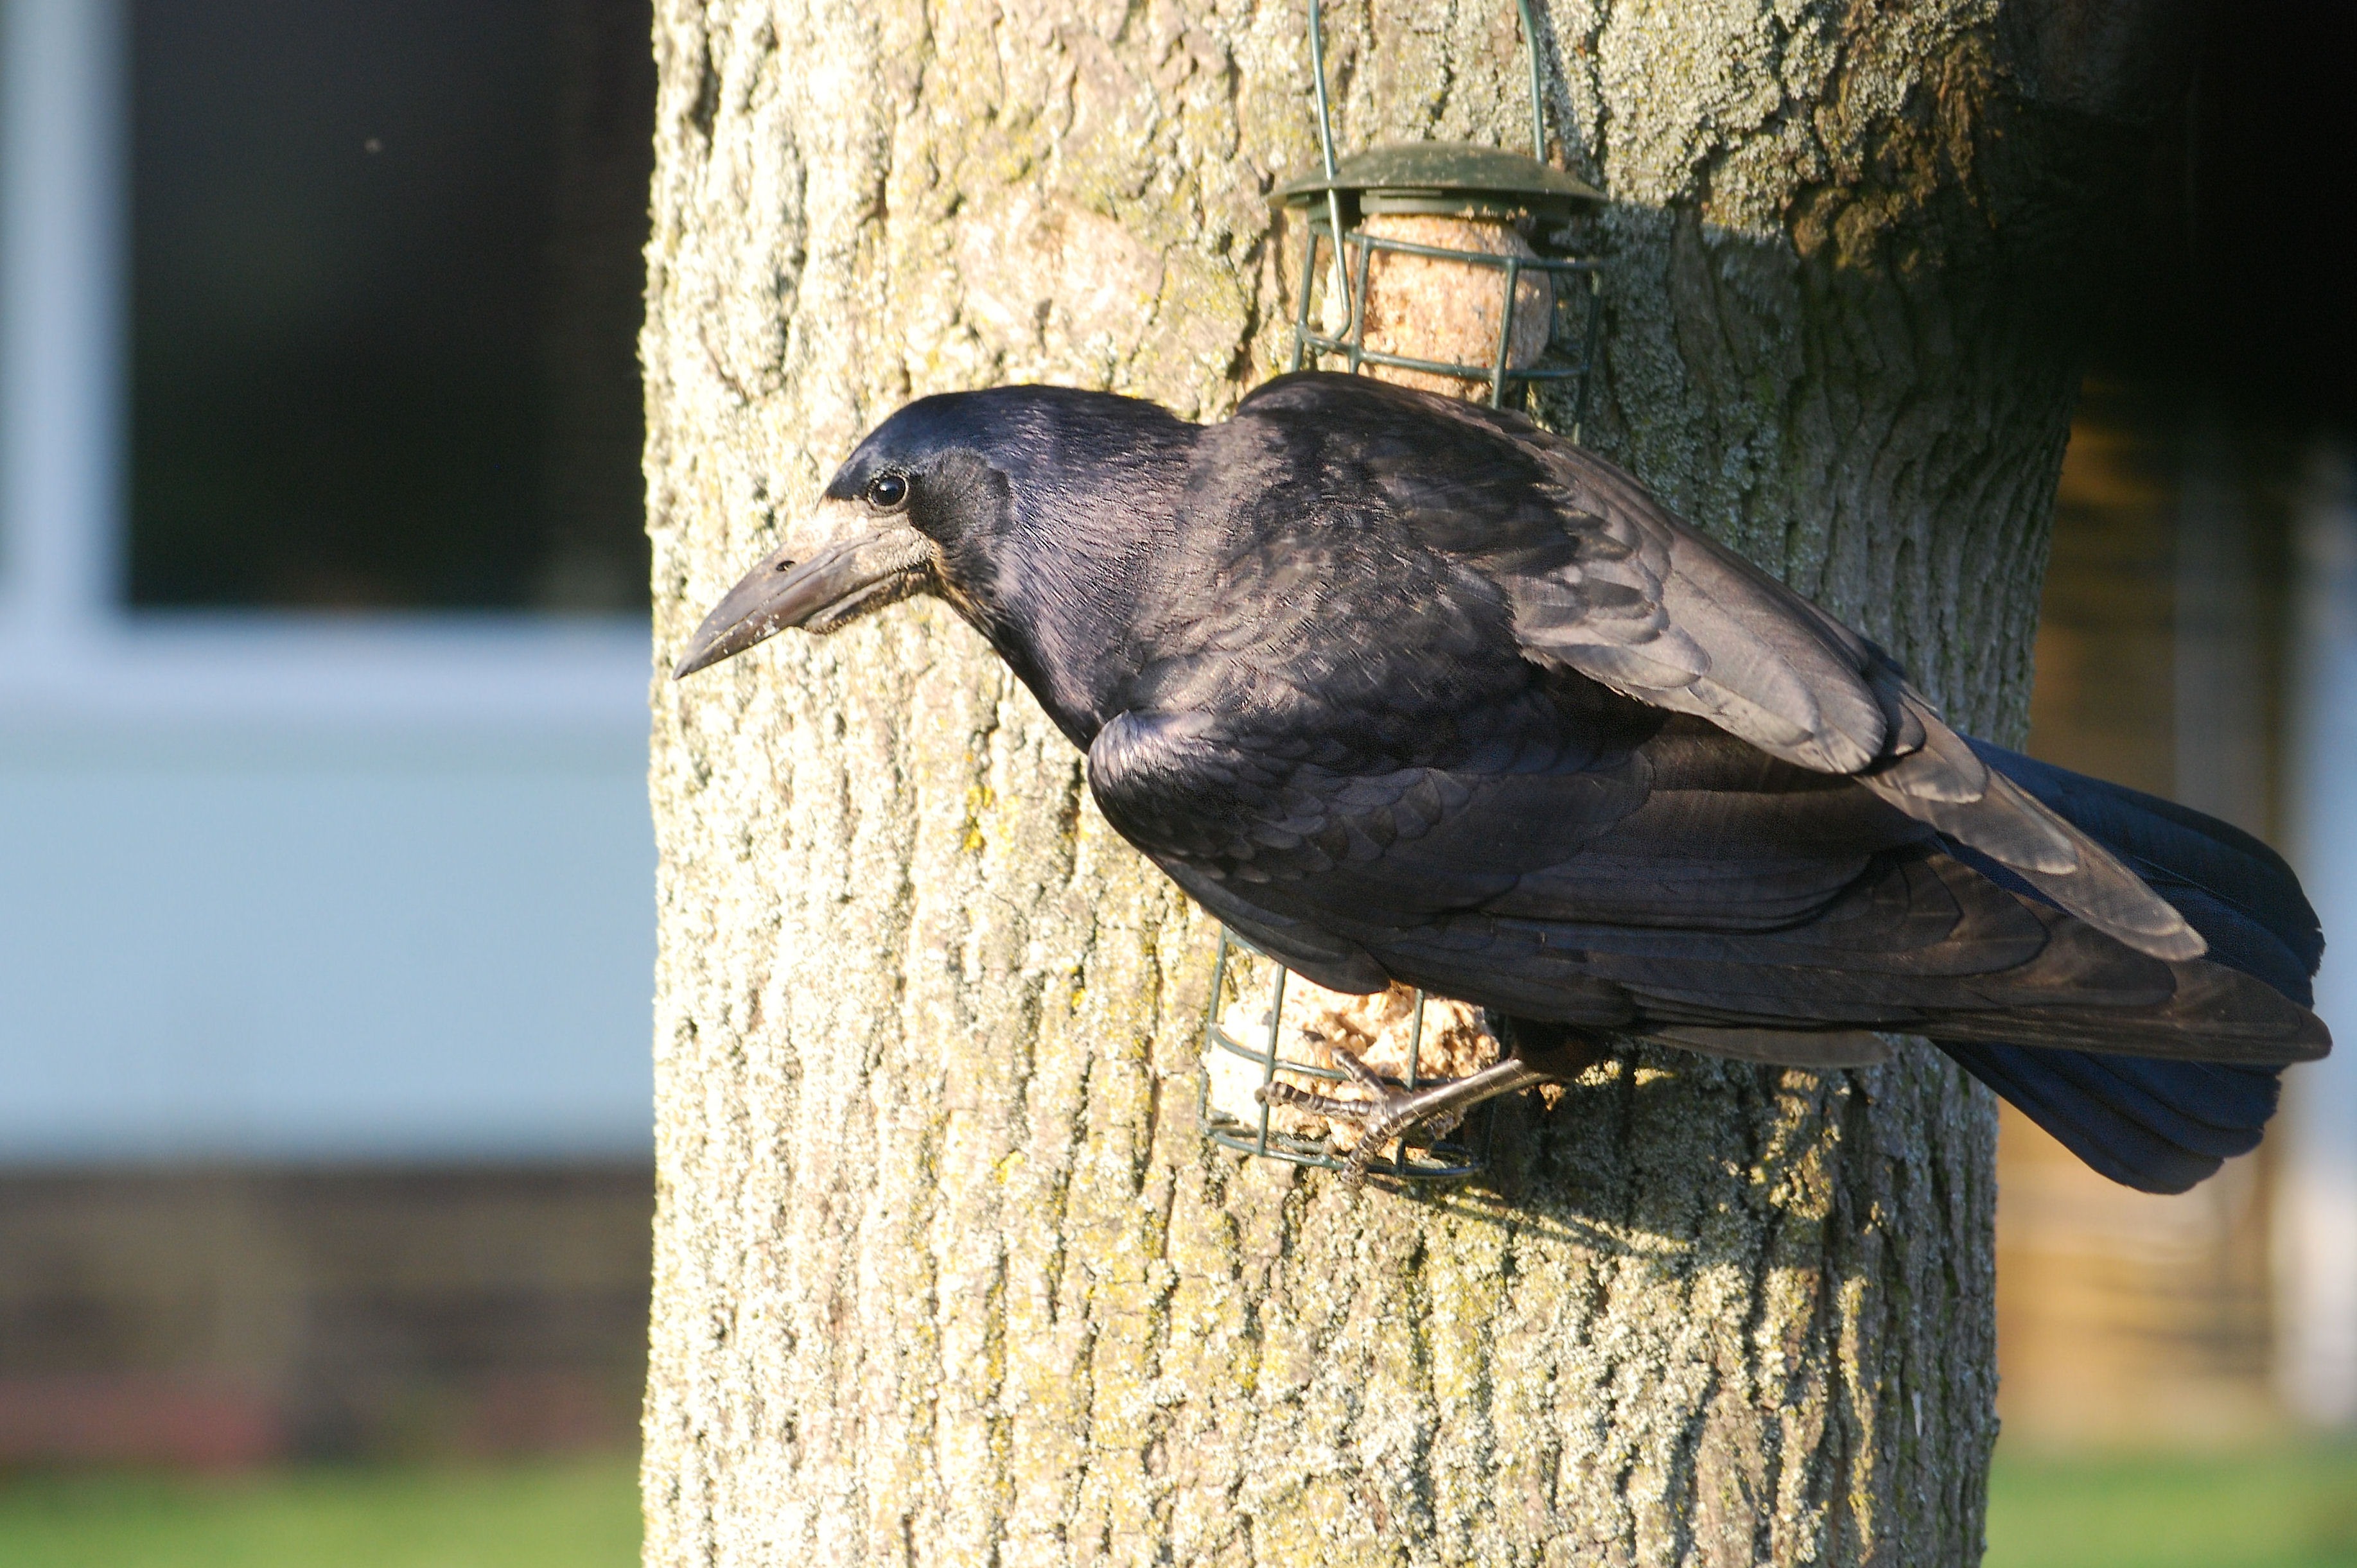
bird, wing, wildlife, beak, black, fauna, crow, rook, vertebrate, raven, american crow, perching bird, crow like bird, corvus frugilegus, corbie, corby